Maria Vinogradova

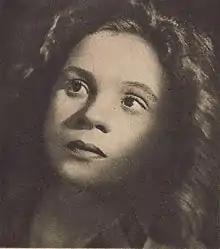
Vinogradova in 1947

Maria Sergeyevna Vinogradova (13 July 1922 – 2 July 1995) was a Russian actress. She appeared in more than one hundred films from 1940 to 1995.